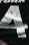
Number: 4